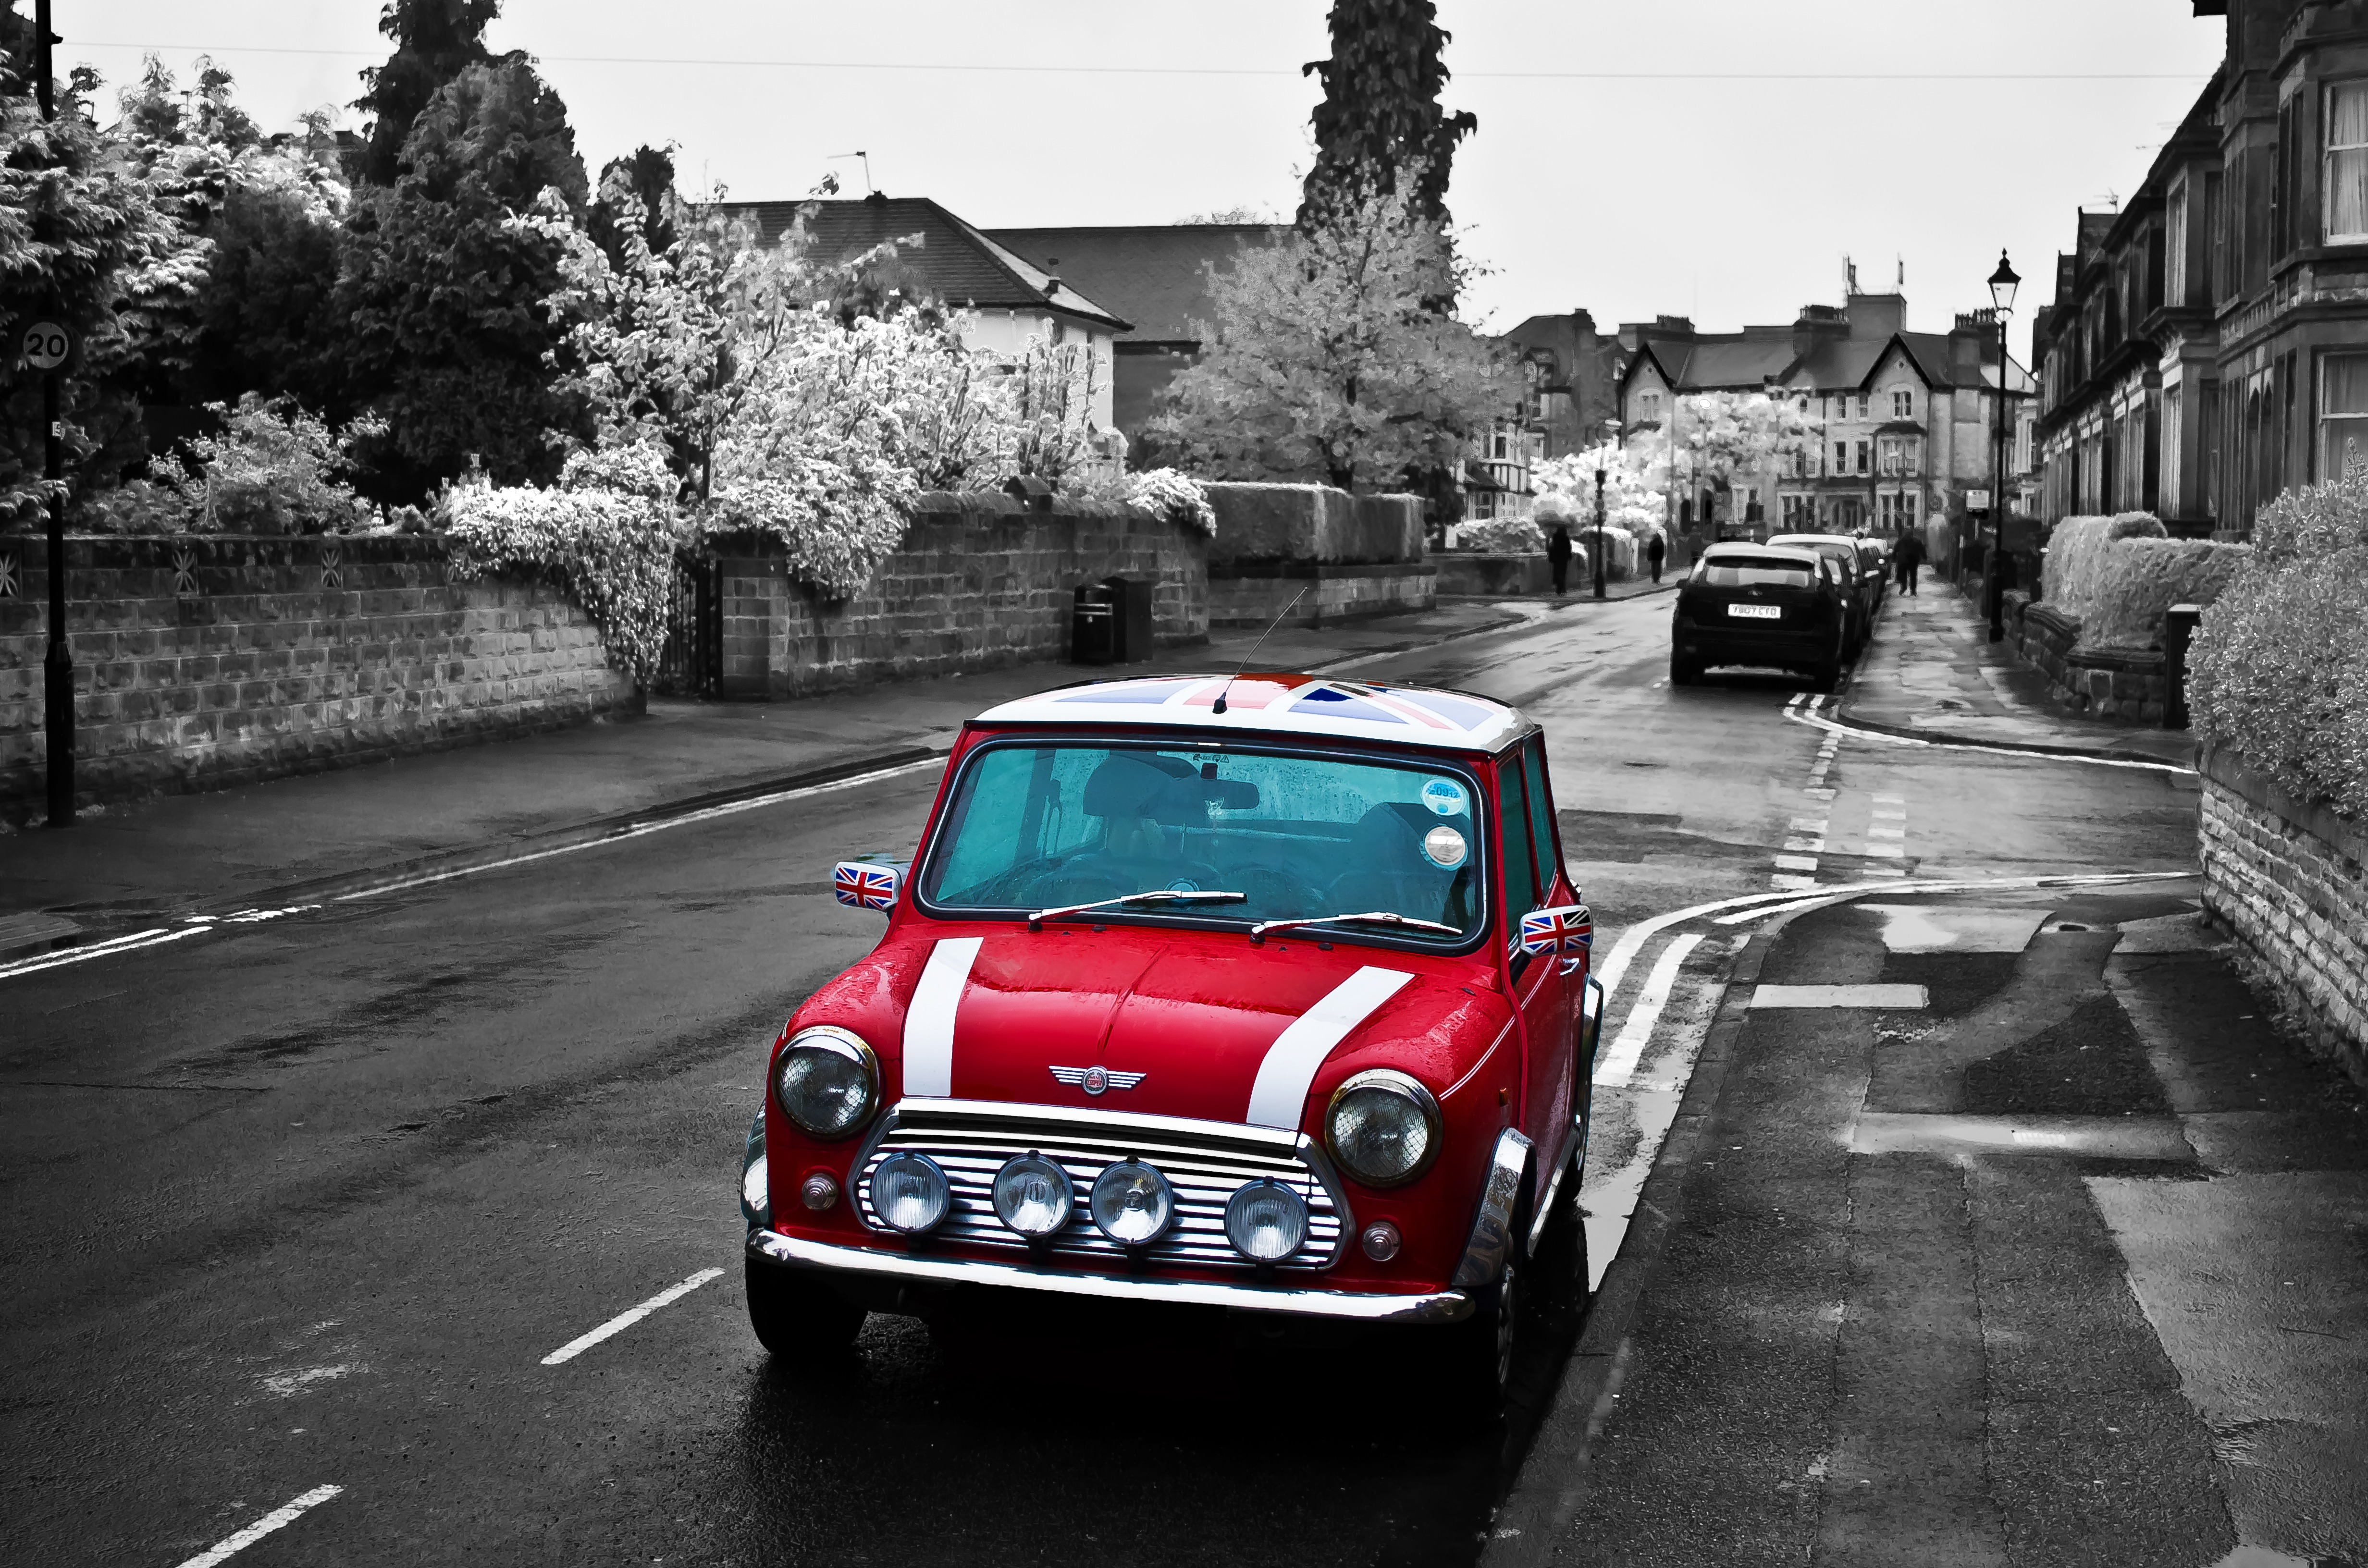
black and white, white, car, city, red, vehicle, symbol, flag, black, monochrome, sports car, vintage car, mini cooper, england, cooper, background, mini, classic, antique car, city car, land vehicle, monochrome photography, automobile make, automotive design, subcompact car